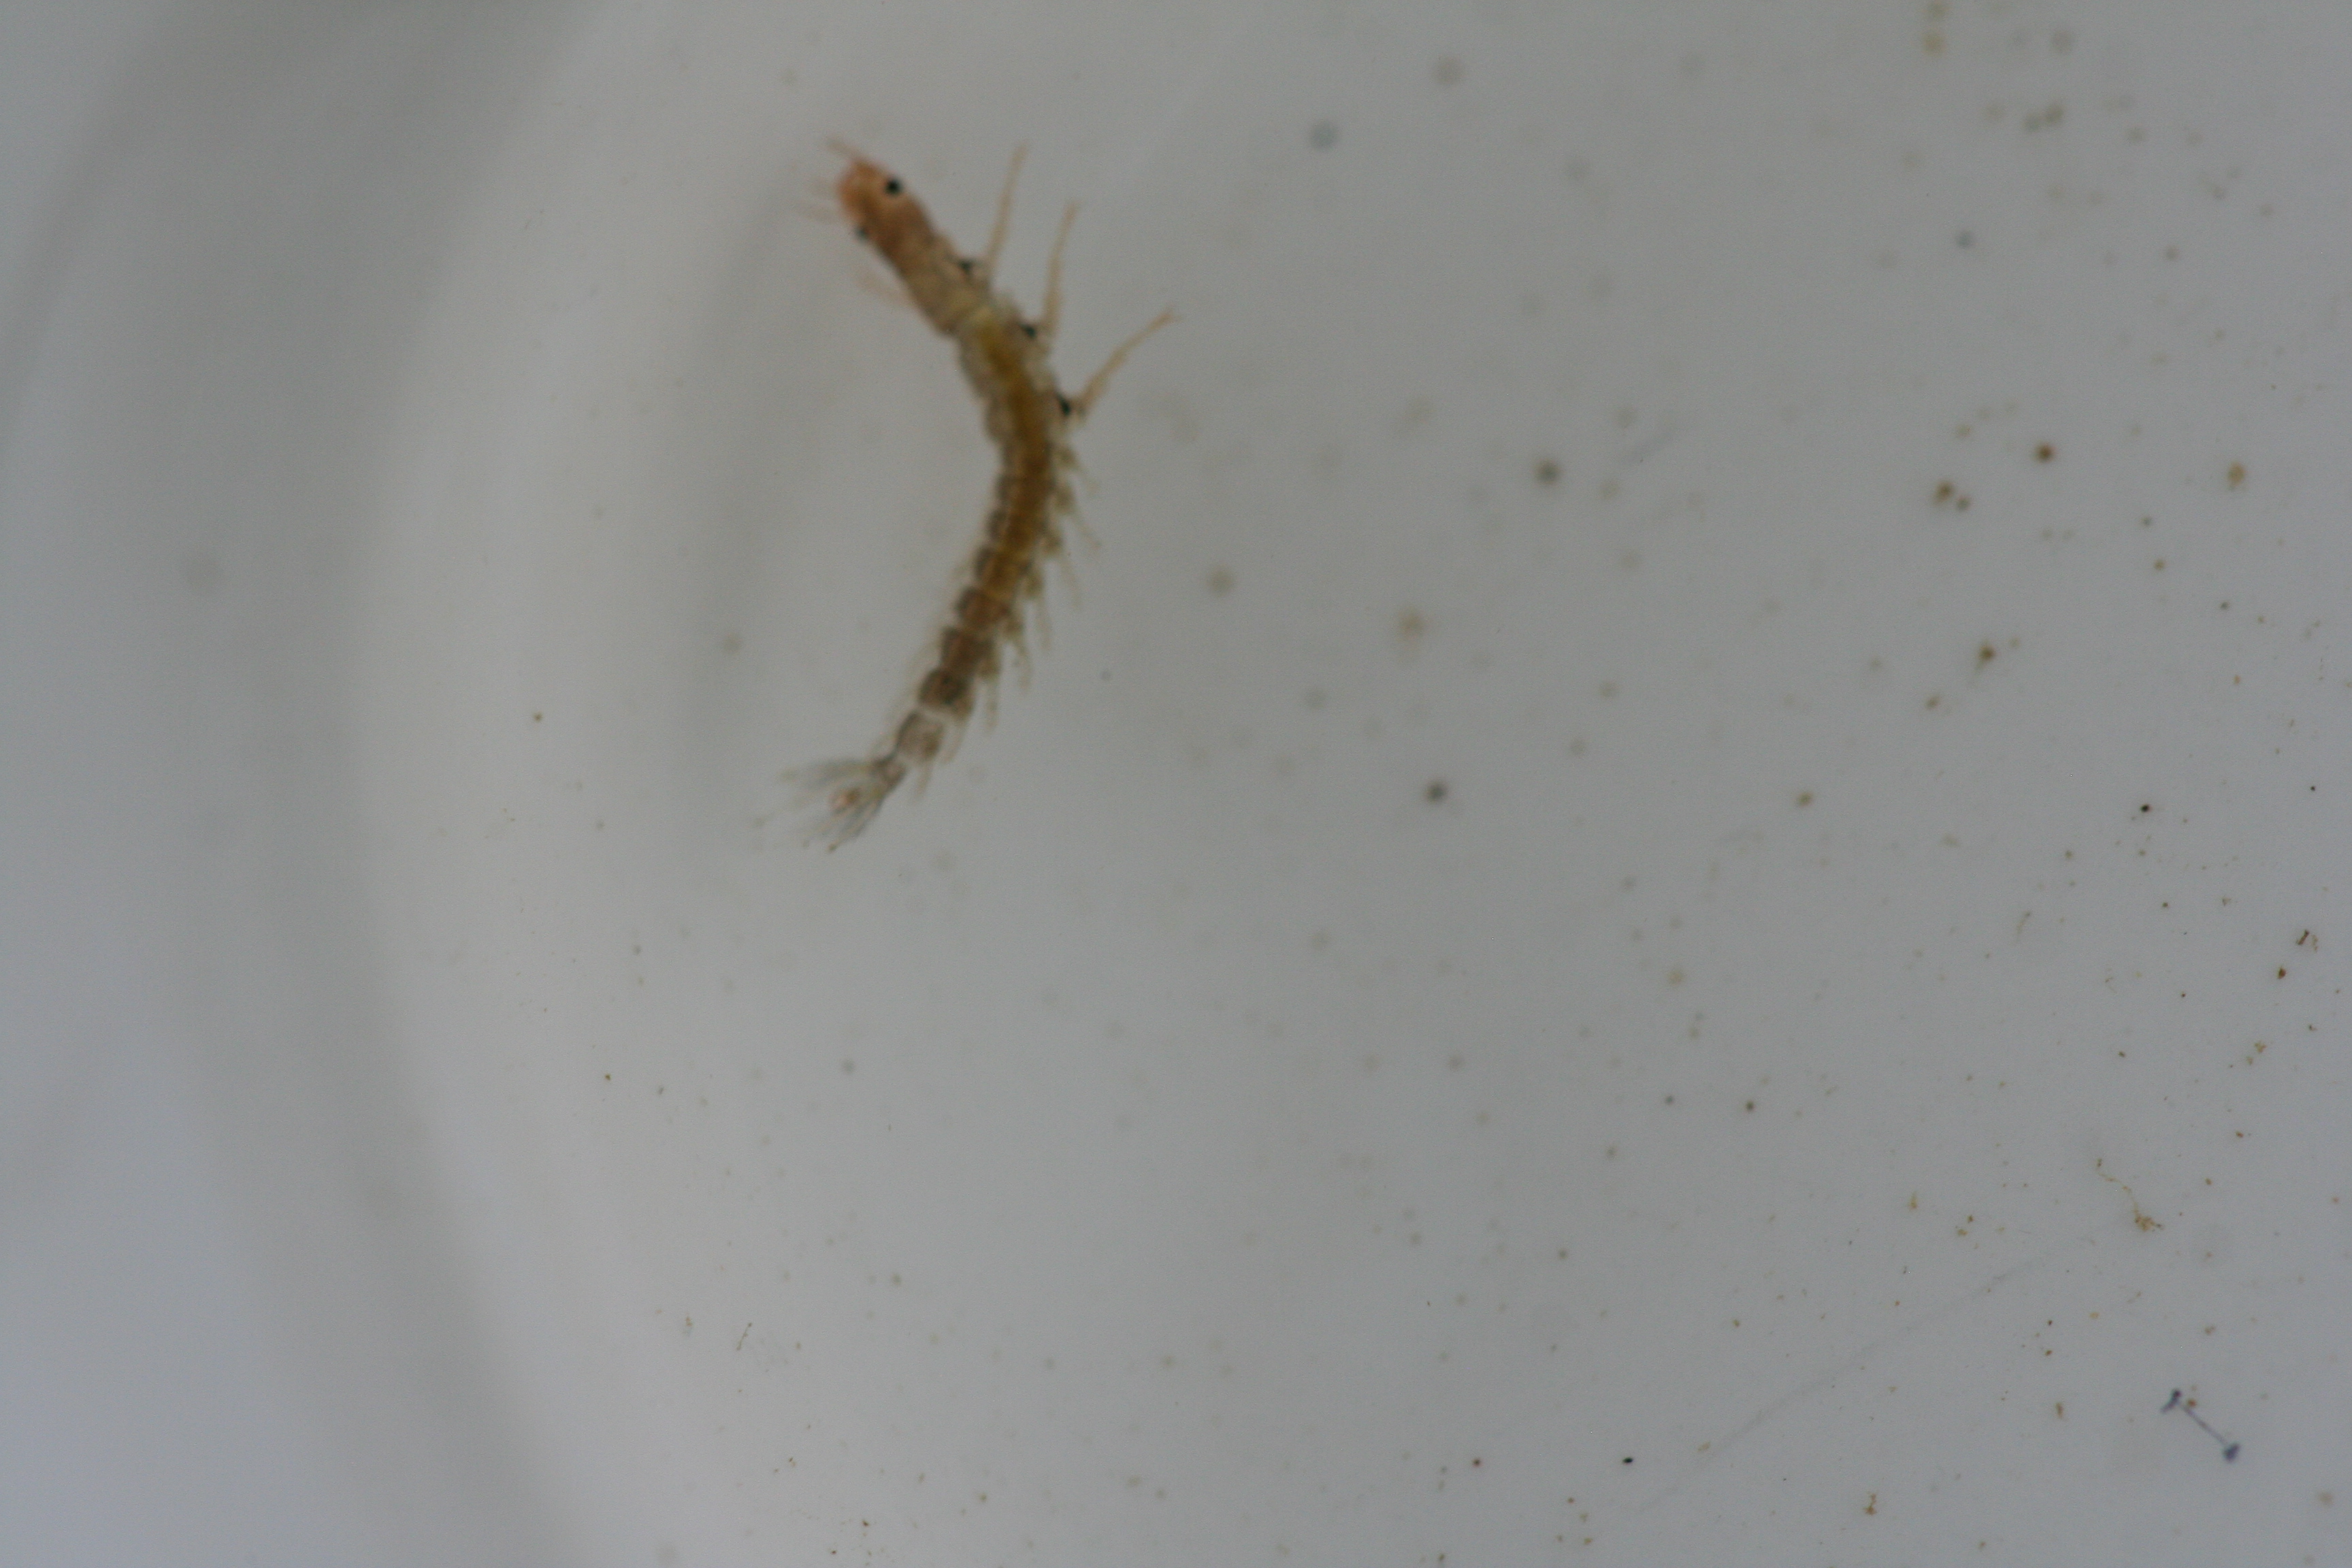
Macroinvertebrate group: bugs_and_beetles